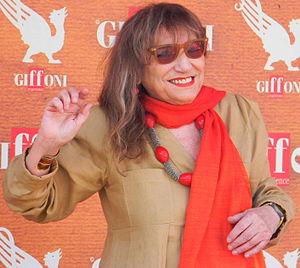
Piera Degli Esposti, née le 12 mars 1938 à Bologne dans la région de l’Émilie-Romagne en Italie, est une actrice italienne jouant pour le théâtre, le cinéma et la télévision.